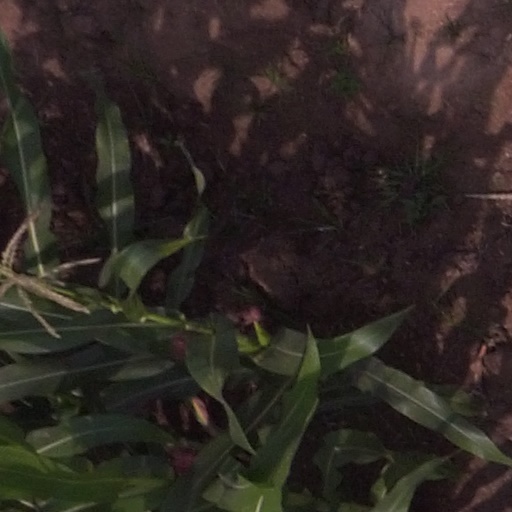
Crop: maize; corn